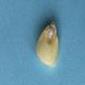
Maize quality: Good